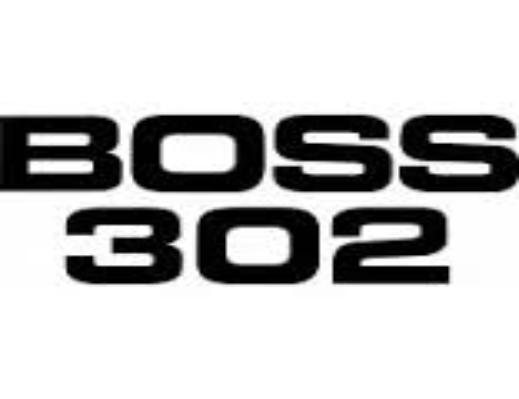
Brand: BOSS
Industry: Others